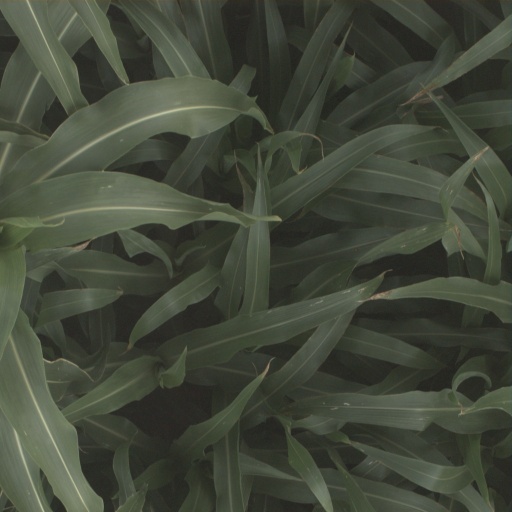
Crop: sorghum